Mishake Muyongo

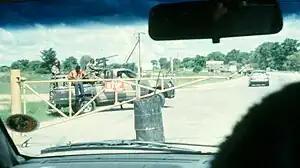
Namibian military escort through the Caprivi Strip.

After Namibia's independence, tensions arose concerning the political future of the Caprivi region. Many leaders from the Mafwe and Masubia ethnic groups, including Muyongo, felt that the region's interests were not adequately represented in the newly independent Namibia. The Caprivi strip has a complex history of territorial exchanges; it was acquired by Germany from Britain through the Heligoland-Zanzibar Treaty of 1890 to provide access to the Zambezi River. It later became part of South West Africa under South African mandate after World War I. This historical context contributed to the perception among some leaders that the Caprivi strip was not originally part of South West Africa and, therefore, should not be part of Namibia. Some sources suggest that during the 1964 merger of SWAPO and CANU, there was an understanding that the Caprivi region would be granted self-governance upon Namibia's independence. This sense of alienation contributed to a broader sentiment of secessionism in the region, which culminated in the Caprivi Liberation Army (CLA) uprising in 1998.